Cymbeline

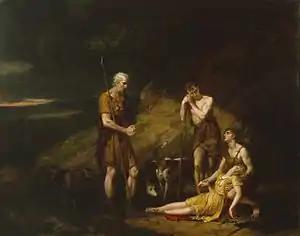
"Imogen Discovered in the Cave of Belarius" by George Dawe.

Back at Cymbeline's court, Cymbeline refuses to pay his British tribute to the Roman ambassador Caius Lucius. Lucius warns Cymbeline of the Roman Emperor's forthcoming wrath, which will be an invasion of Britain by Roman troops. Meanwhile, Cloten learns of the "meeting" between Imogen and Posthumus at Milford Haven. Dressing himself in Posthumus's clothes, he decides to go to Wales to kill Posthumus, and then rape, abduct, and marry Imogen. Imogen has now been travelling as Fidele through the Welsh mountains, her health in decline as she comes to a cave. It is the home of Belarius and his "sons" Polydore and Cadwal, whom he raised into great hunters. The two young men are the British princes Guiderius and Arviragus, who are unaware of their own origin. The men discover Fidele, and, instantly captivated by a strange affinity for "him", become fast friends. Outside the cave, Guiderius is met by Cloten, who insults him, leading to a sword fight during which Guiderius beheads Cloten. Meanwhile, Imogen's fragile state worsens and she takes the "poison" as a medicine; when the men re-enter, they find her "dead." They mourn and, after placing Cloten's body beside hers, briefly depart to prepare for the double burial. Imogen awakes to find the headless body, and believes it to be Posthumus because the body is wearing Posthumus's clothes. Lucius' Roman soldiers have just arrived in Britain and, as the army moves through Wales, Lucius discovers the devastated Fidele, who pretends to be a loyal servant grieving his killed master; Lucius, moved by this faithfulness, enlists Fidele as a pageboy.